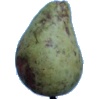
Label: Pear Stone 1